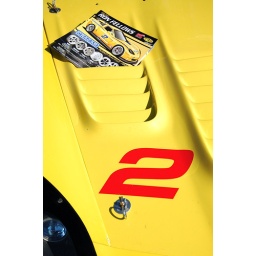
Cragar Corvette, driven by Ron Fellows. Carolina Camaro Association car &amp;amp; truck show